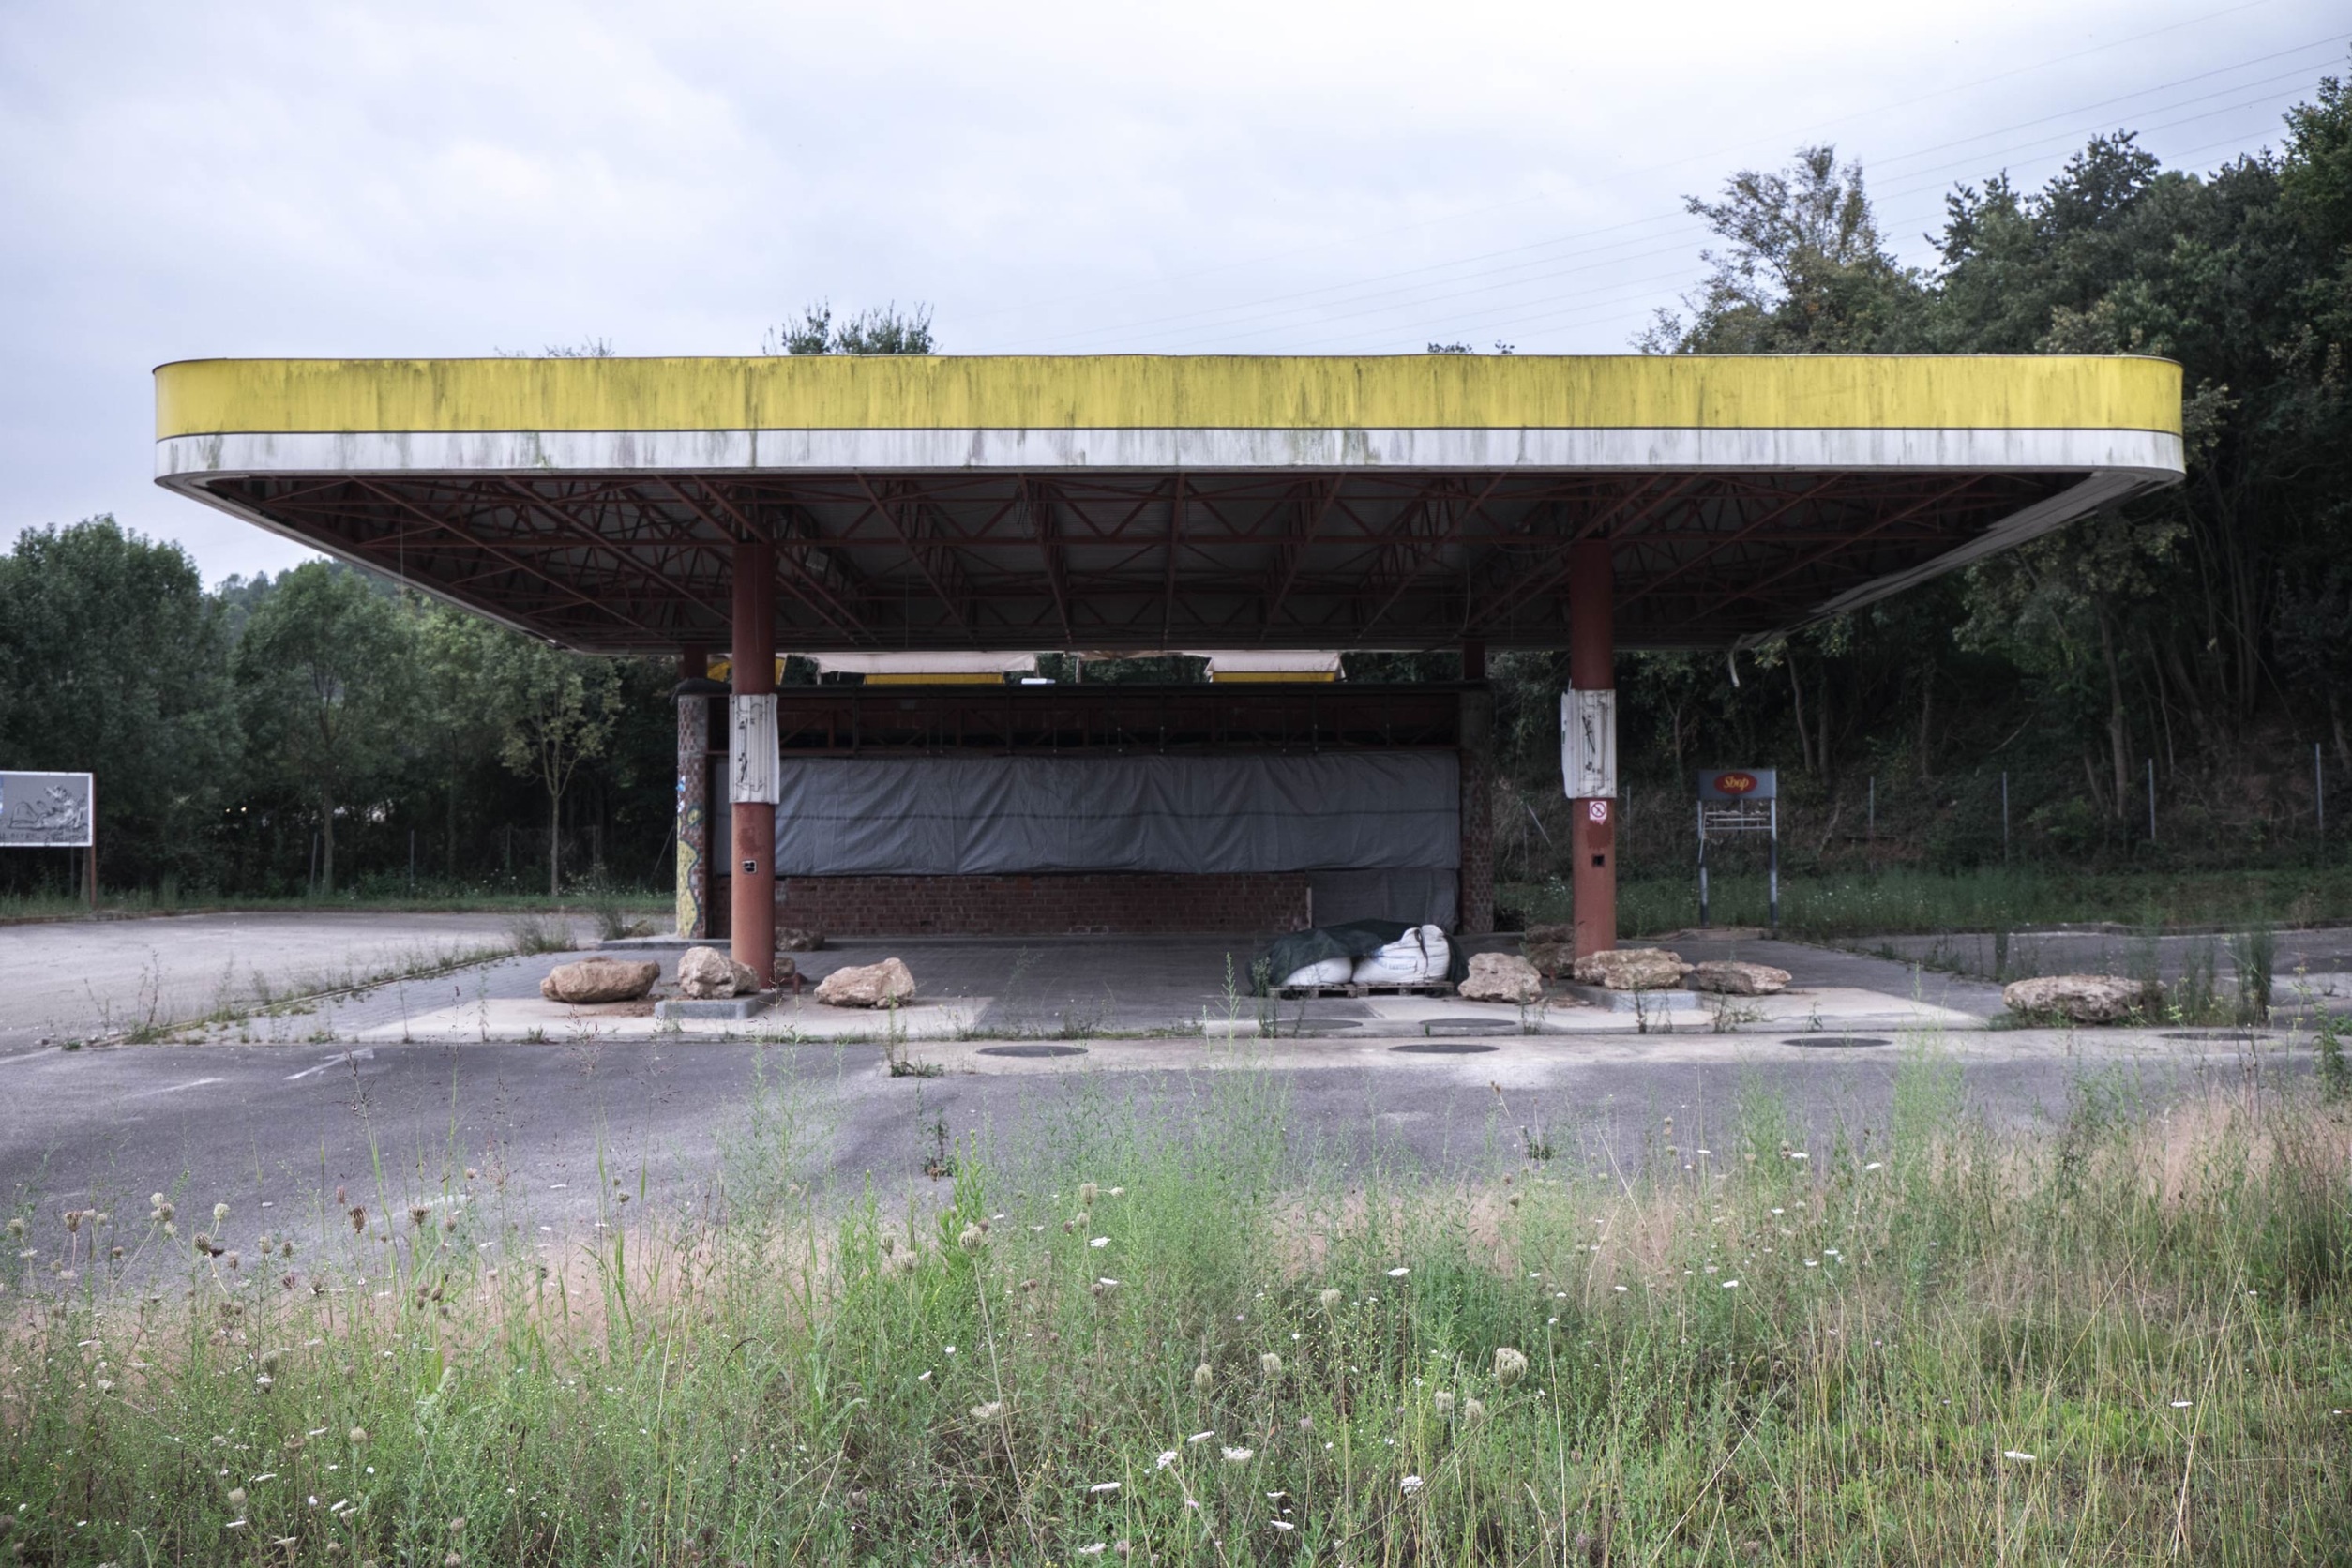
bridge, vintage, shed, transportation, abandoned, gas station, deserted, dilapidated, gasoline, outdoor structure